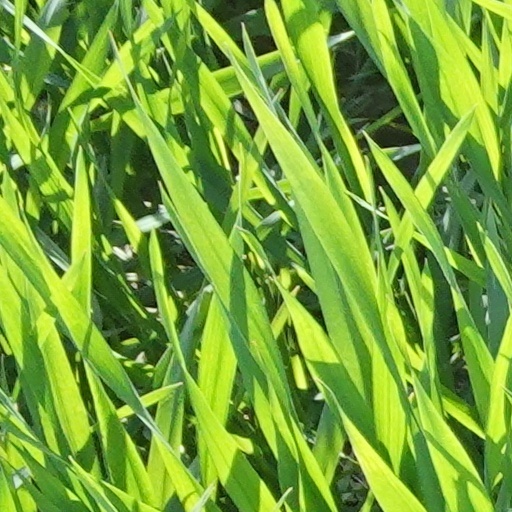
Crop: wheat